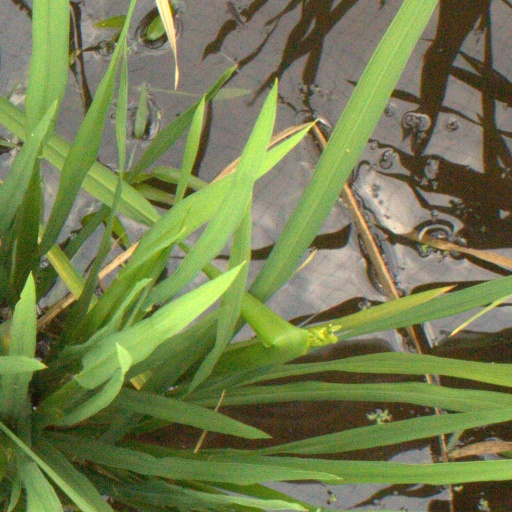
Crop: rice